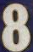
Number: 8